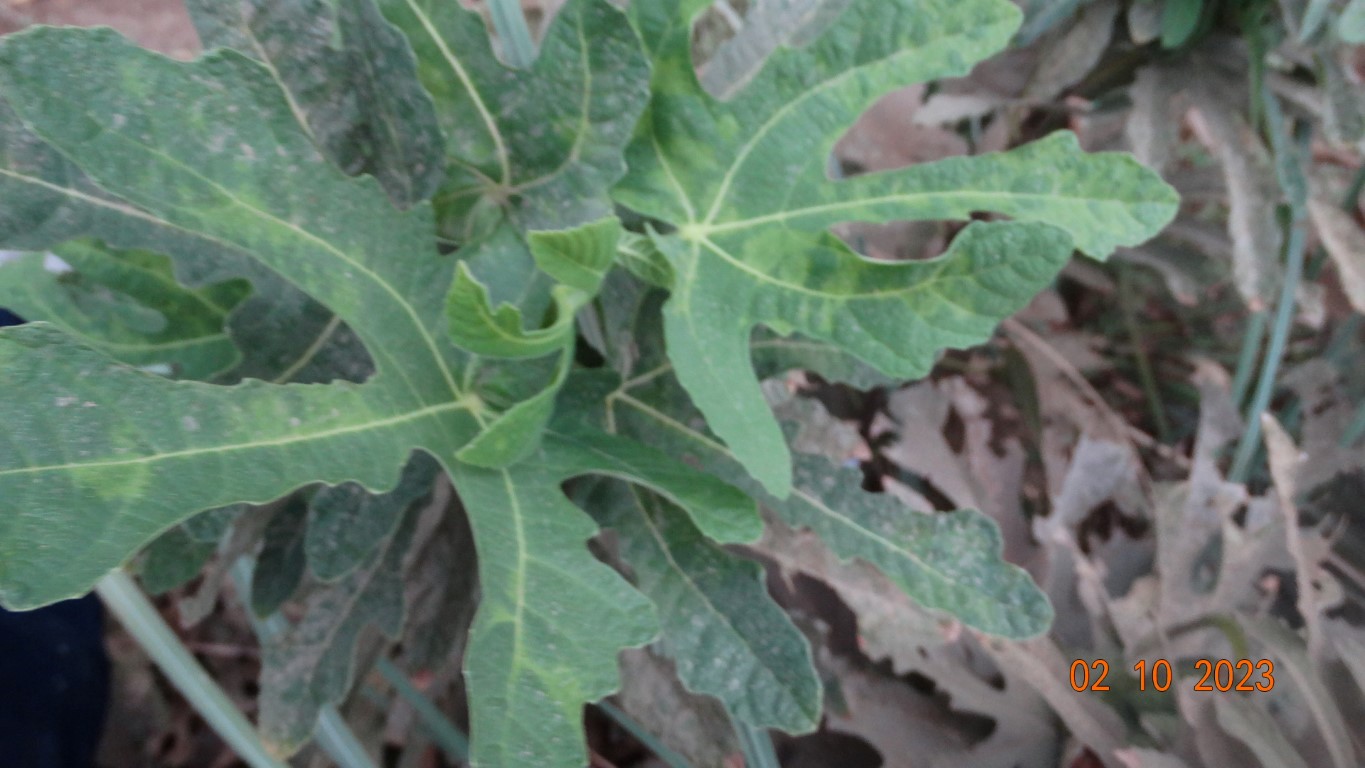
Label: healthy